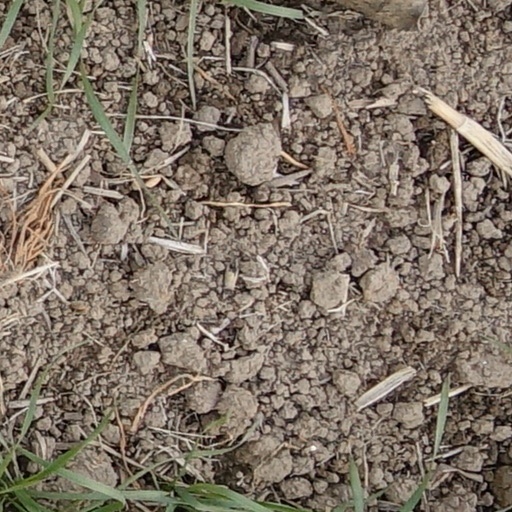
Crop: wheat